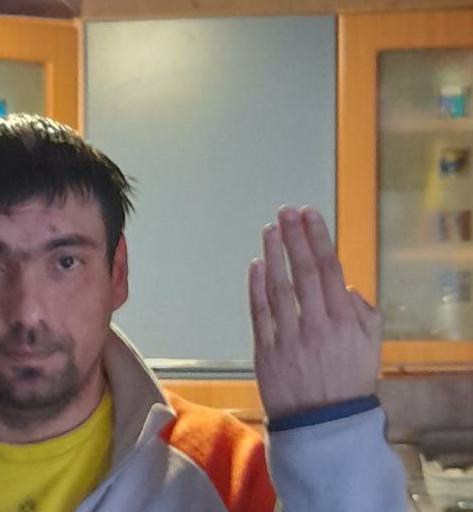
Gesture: stop_inverted